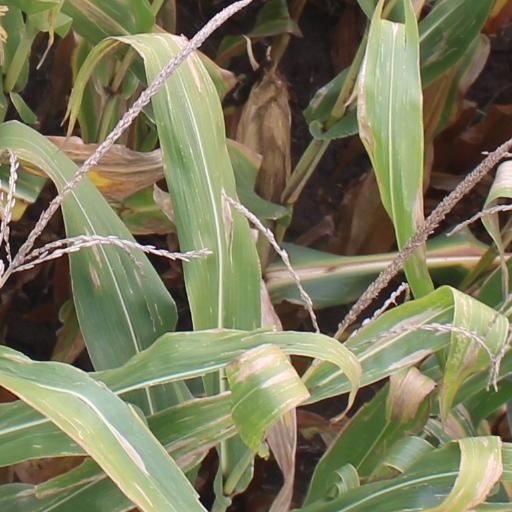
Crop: maize; corn